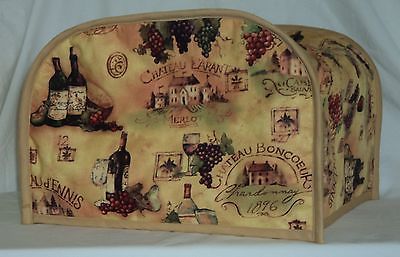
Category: toaster